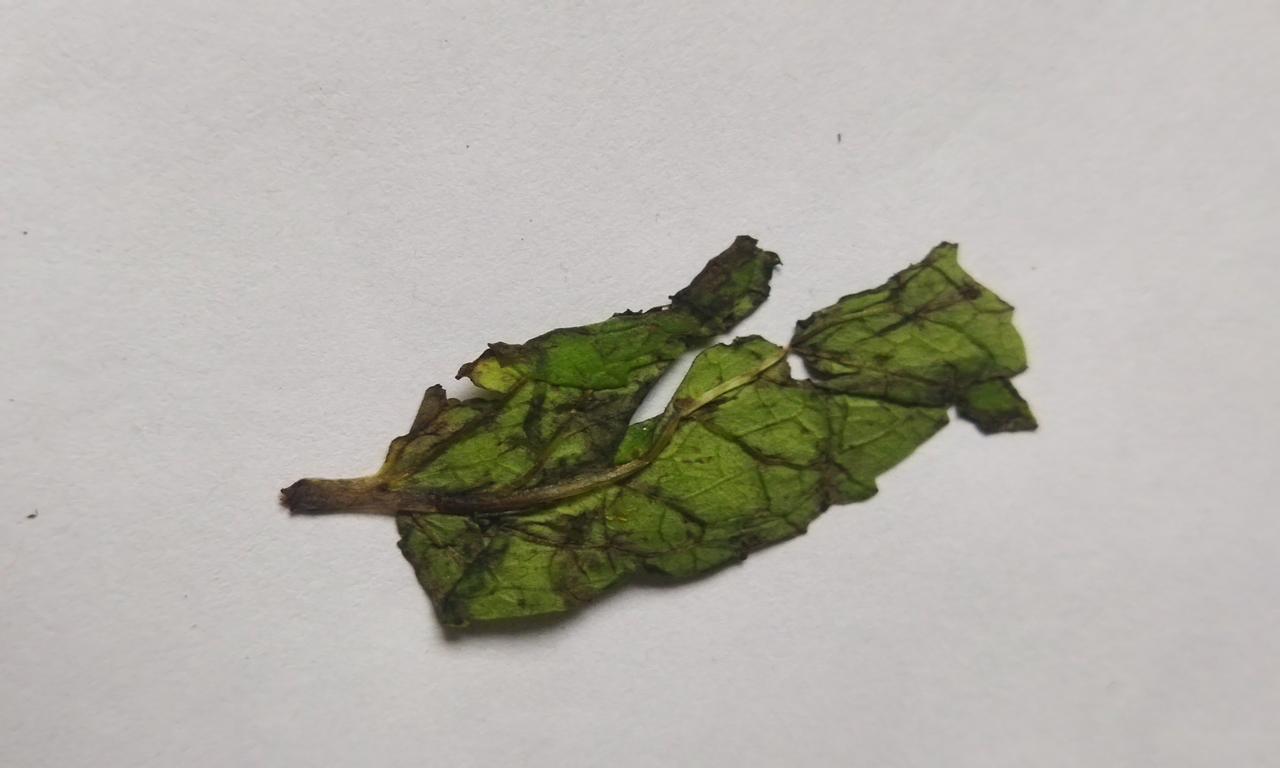
Label: Spoiled